Stanisław Moniuszko

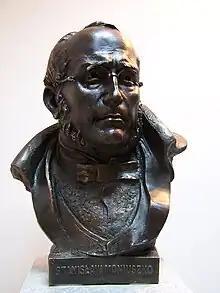
Bronze bust of Stanisław Moniuszko by Gennadij Jerszow, at the Music Academy in Gdansk.

Stanisław Moniuszko (May 5 (17), 1819 – June 4, 1872) was a Polish composer, conductor, organist and pedagogue. He wrote many popular art songs and operas, including "The Haunted Manor" and "Halka", and his music is filled with patriotic folk themes of the peoples of the former Polish–Lithuanian Commonwealth (mainly Poles, Lithuanians and Belarusians). He is generally referred to as "the father of Polish national opera". Since the 1990s Stanisław Moniuszko has been recognized in Belarus as an important figure to Belarusian culture as well.